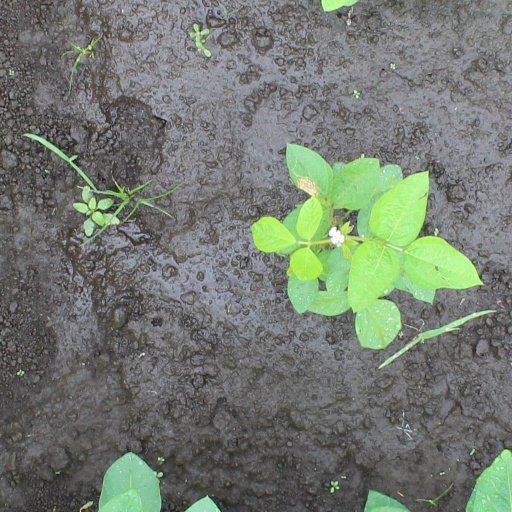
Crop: soybean